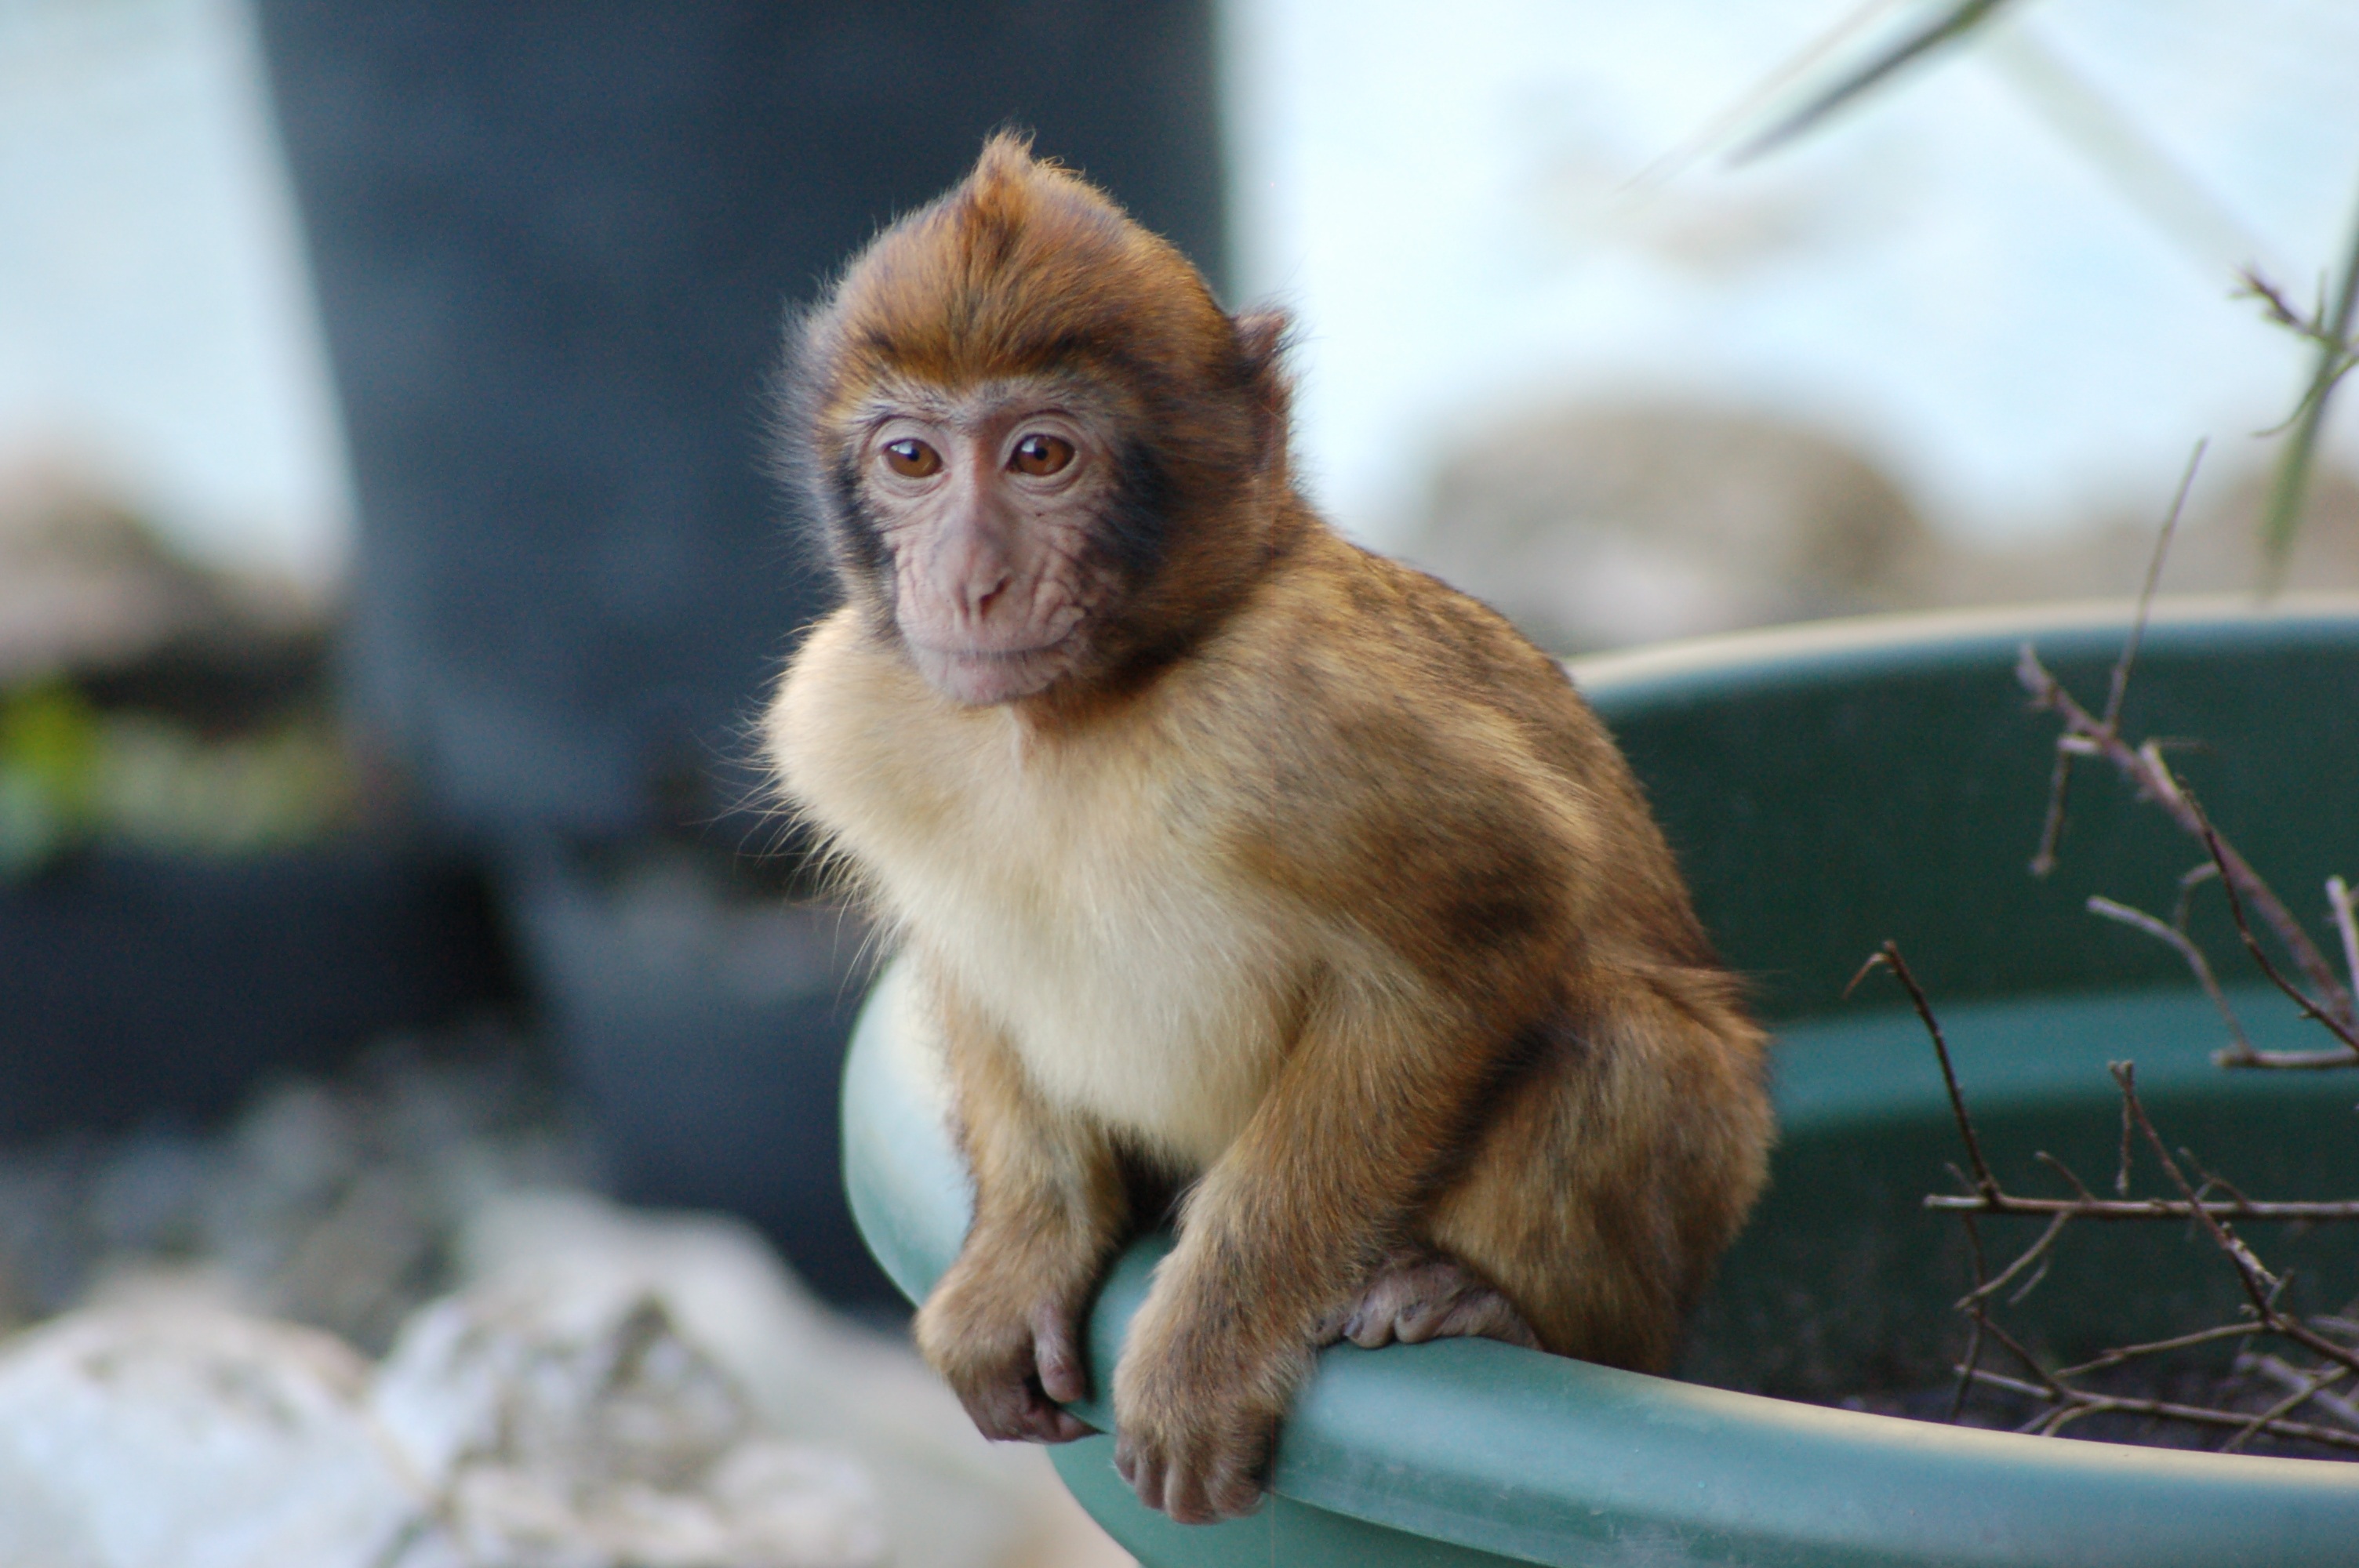
cute, pot, looking, portrait, young, sitting, mammal, fauna, primate, face, ape, hairy, vertebrate, barbary, macaque, old world monkey, capuchin monkey, new world monkey, tufted capuchin